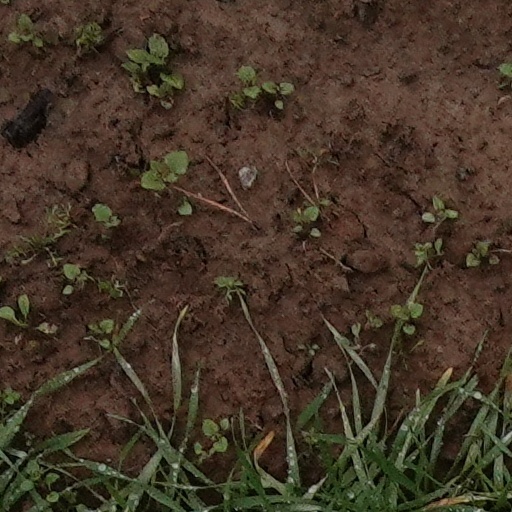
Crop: wheat